Abramo Eberle

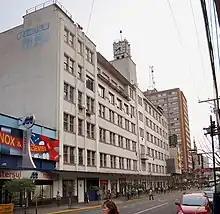
Former headquarters of Metalúrgica Abramo Eberle.

By this time, Abramo was already an illustrious and influential figure; he had been knighted in 1936 by the King of Italy with the title of Knight of the Crown, his company was seen as a model and stood out in Brazil, and received frequent visits from personalities of state and national projection, and even from foreigners such as the ambassadors of the United States and Canada, being invariably praised with enthusiasm. The military attaché at the British Embassy in Brazil, Colonel William Frederick Rohdes, reported: "The Englishman is usually a man of few words. But having visited the Metalúrgica Abramo Eberle mills I am willing to write a whole book about the fantastic force that the factory is making for Brazil". Among the countless products manufactured by the metallurgical company, it is worth mentioning the large ostensory all in silver covered with gold and jewels, weighing 70 kg, used in the III National Eucharistic Congress in Minas Gerais, and the statues of the National Monument to the Immigrant, cast in bronze from the model by sculptor Antônio Caringi.